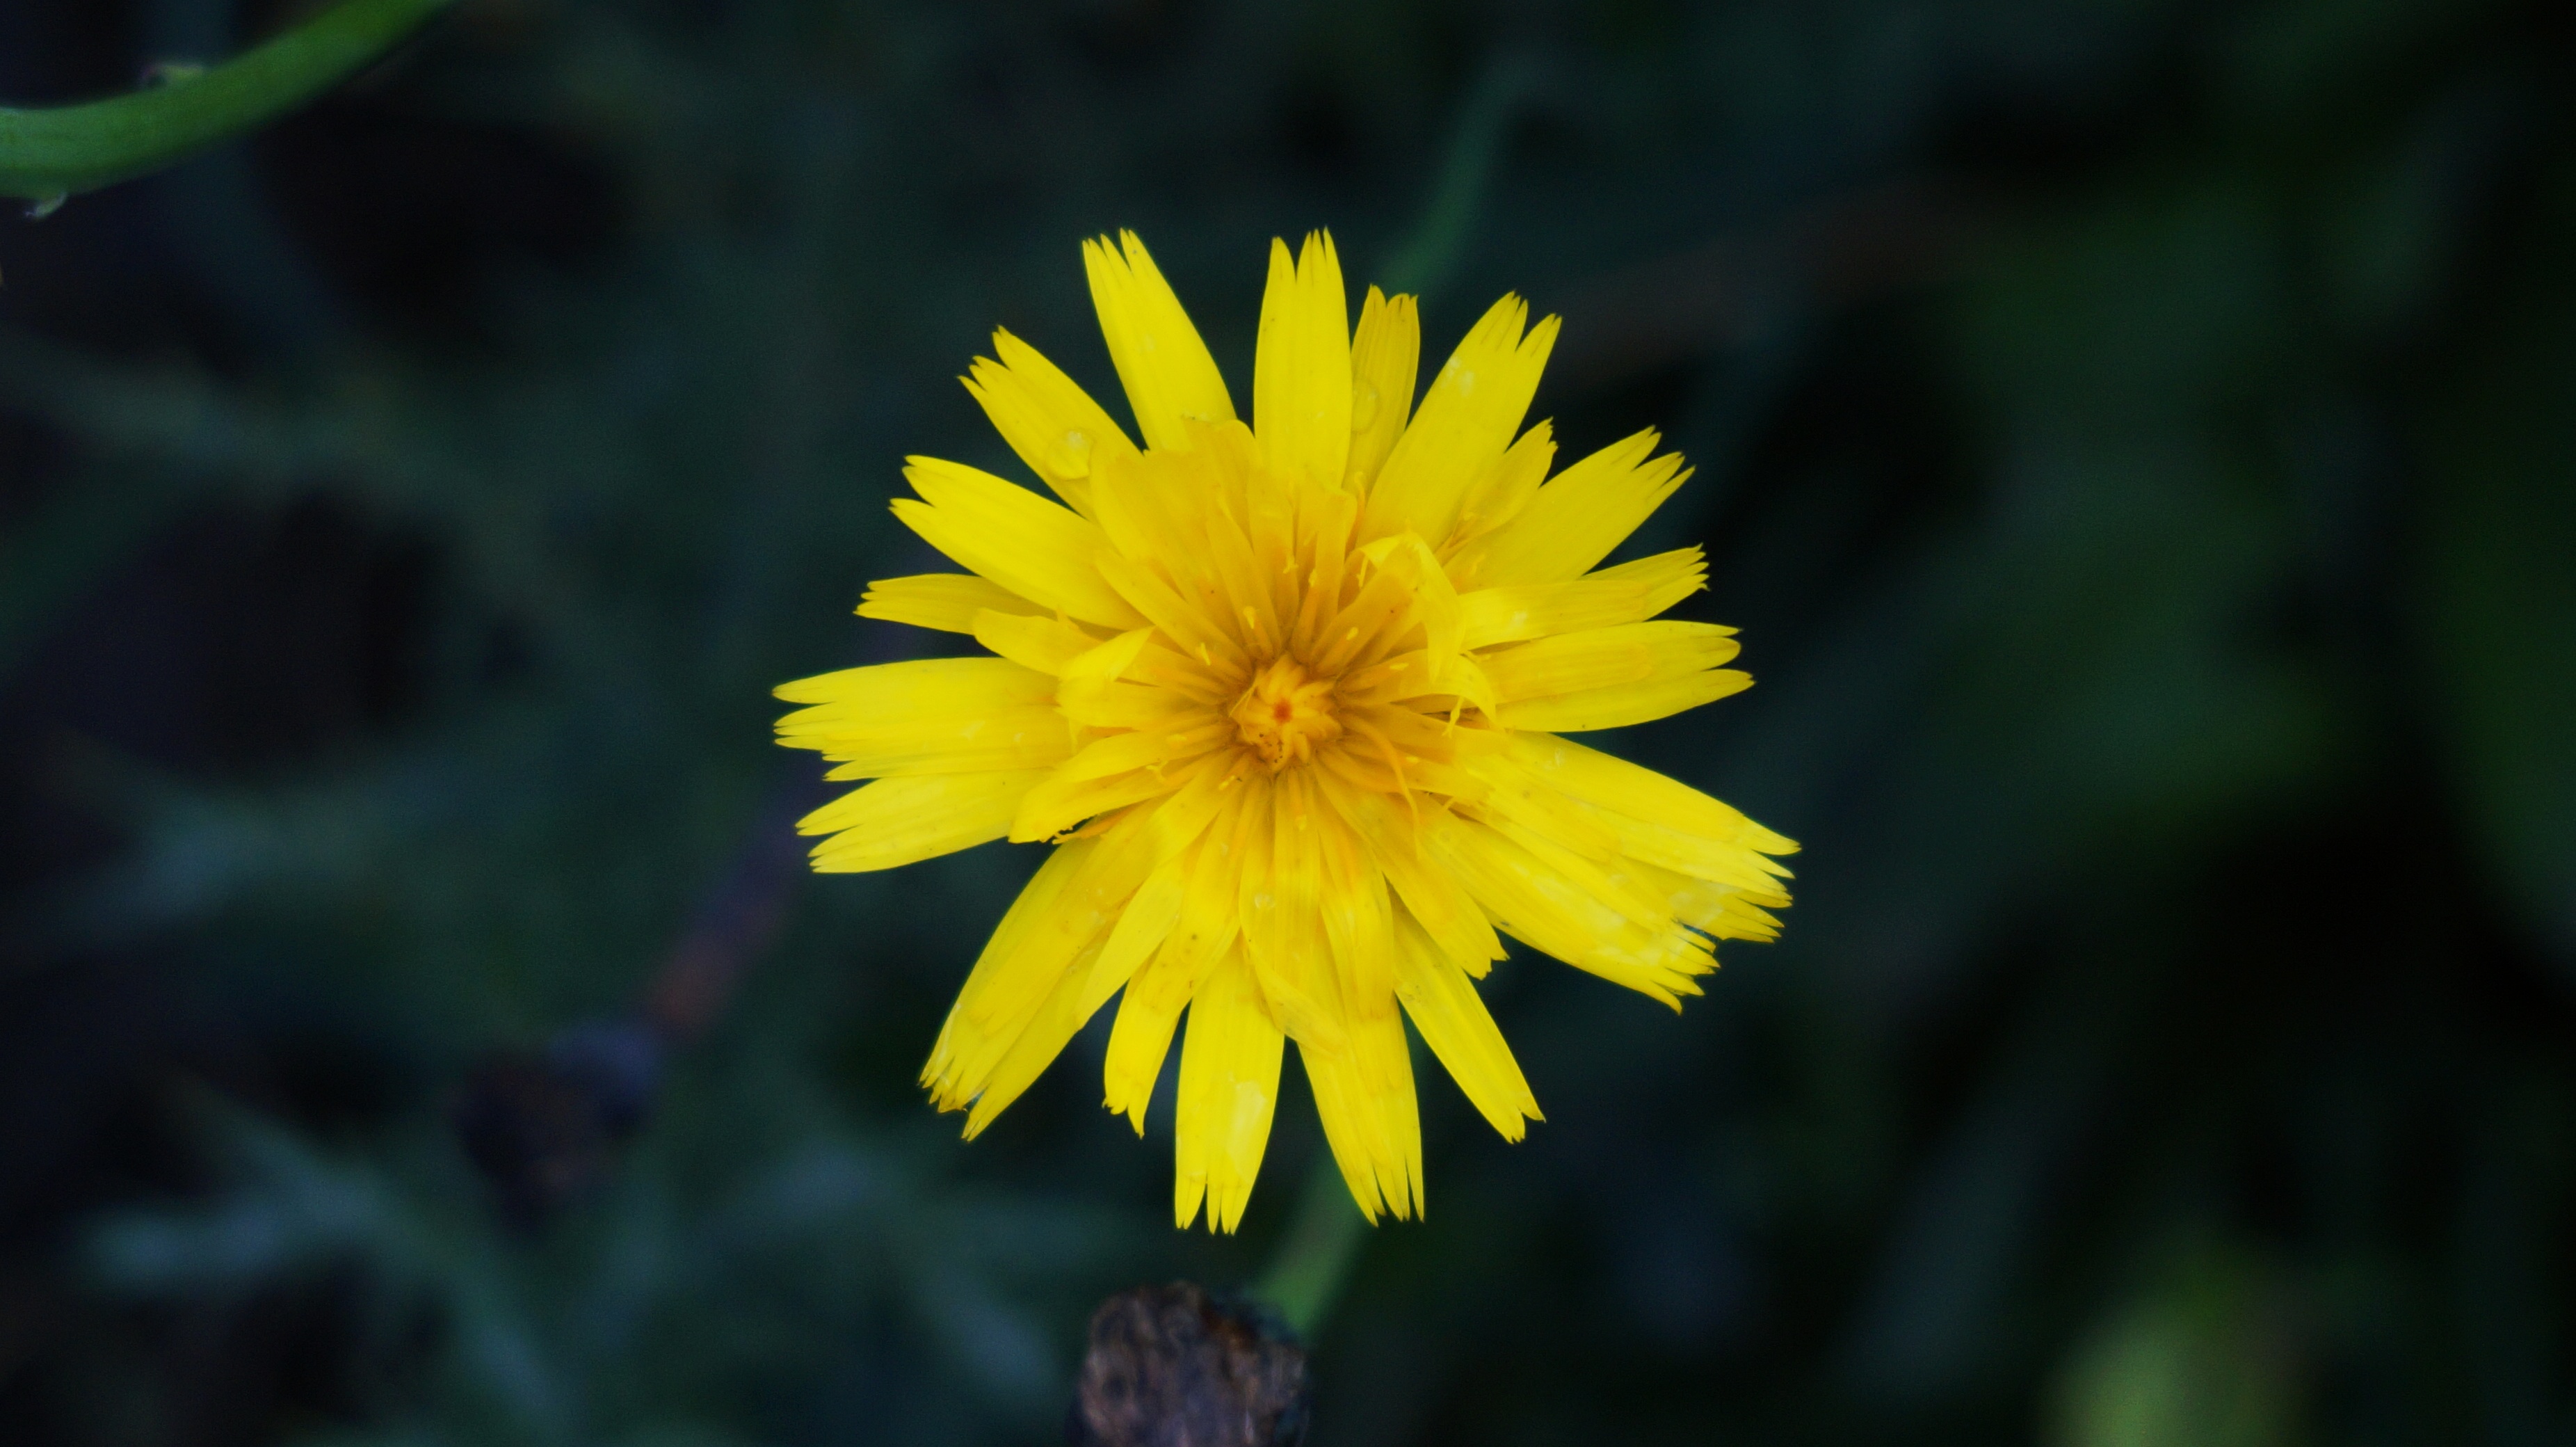
nature, plant, photography, sunlight, flower, petal, botany, yellow, flora, wildflower, close up, macro photography, flowering plant, daisy family, plant stem, land plant